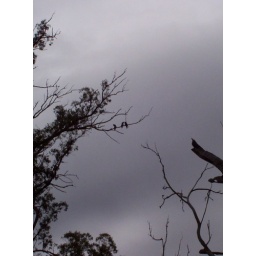
Red-tailed black cockatoos sitting in a tree.